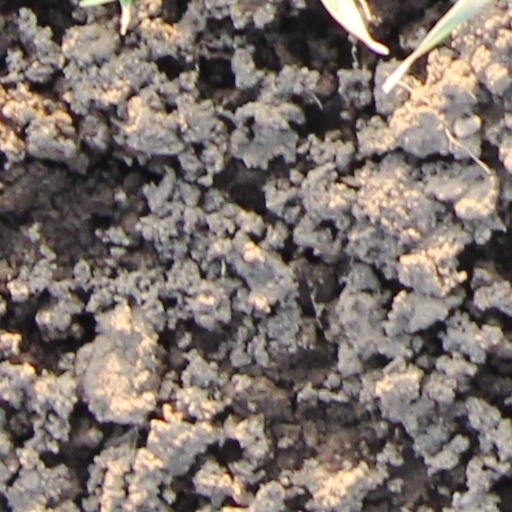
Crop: wheat